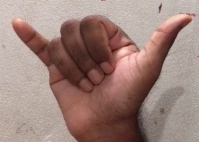
ASL sign: Y